1993 Deutsche Tourenwagen Meisterschaft

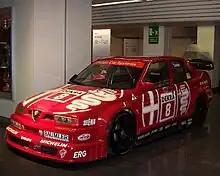
Alfa Romeo 155 V6 TI DTM as driven by 1993 DTM champion Nicola Larini

Numbers from 51 entered the 2000 Cup, drivers with the asterisk took part at Donington non-championship round.